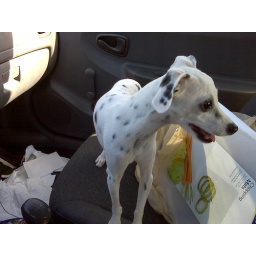
Pixel the miniature dalmatian in my messy car